DOLLx8

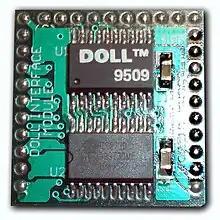
DOLL module from September 1995

The first DOLL (Digital One Line Link) version was developed as a joint project between Norway, England and Hungary by Anne Selene FIKO and her team in the early 1990s and was used in home automation, electronic control- and audio system. The early DOLL system was back then based on 18 – bit Pulse-width modulation (PWM) where the communication was 120 Khz and was divided into 10-bit address and 8-bit data word. The signal was sent three times before the electronics of the receiver side (with the right set address code) was able to approve the data transfer and accept the 8 data bits. The reason why the data was sent 3 times was that it should make sure that the receiver did not receive erroneously information in the data network.